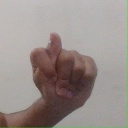
अक्षर: ट